List of mountain railways in Switzerland

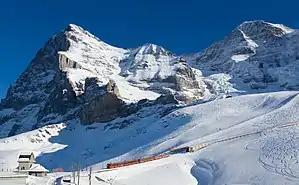
A train on the open-air section of the Jungfrau Railway, the highest in Europe

This is a list of mountain railways in operation in Switzerland. It includes railways that overcome steep gradients (over 5%) or whose culminating point is over above sea level. Most of them are located in the Alps, which include the highest European railways, both dead-end railways, such as the Jungfrau and Gornergrat, and railway crossings, such as the Bernina and Furka. Many of these railways converge on mountain railway hubs, notably Lucerne, Interlaken, Montreux, Aigle, Brig and Chur.